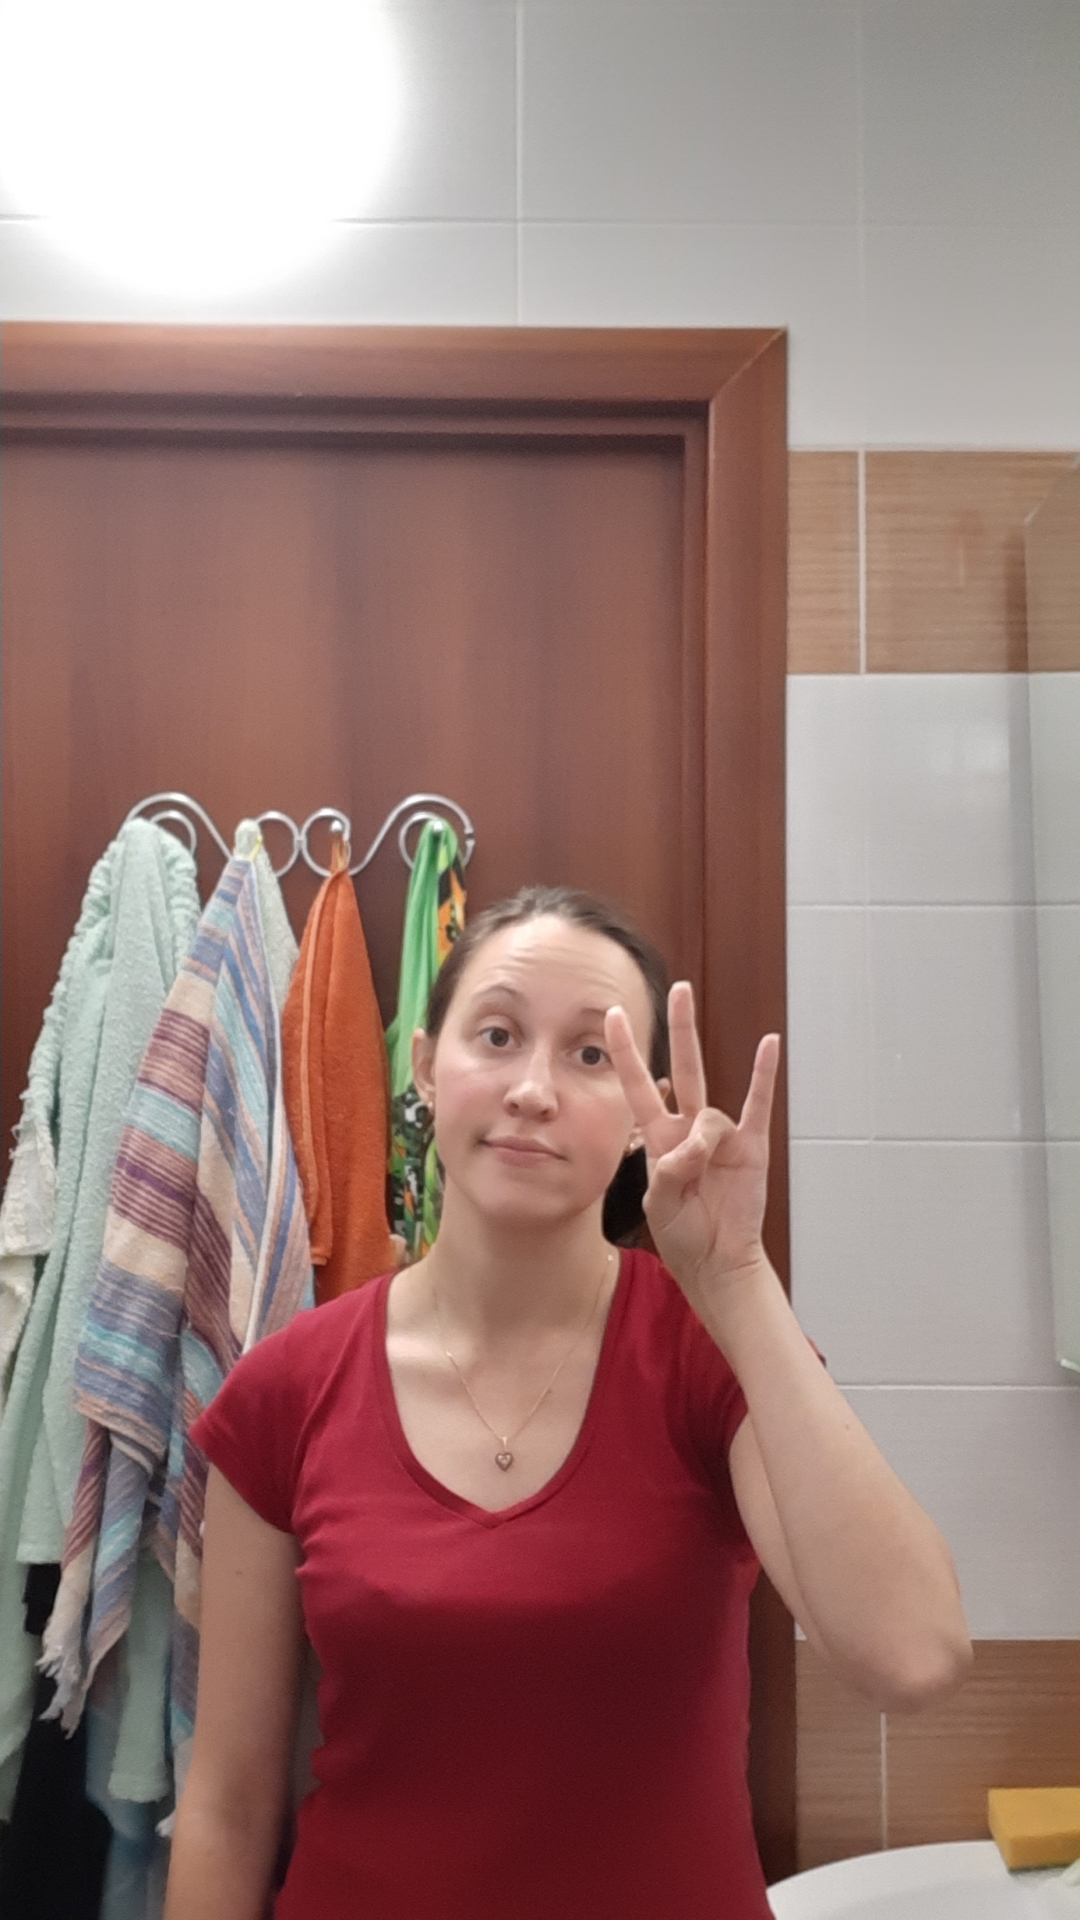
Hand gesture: three3